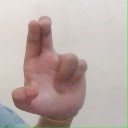
अक्षर: आ